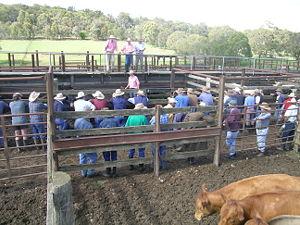
Une enchère est une offre d’un prix supérieur à la mise à prix, ou au prix qu’un autre a déjà offert, en parlant des choses qui se vendent ou s’afferment au plus offrant. Le terme synonyme de vente aux enchères au Québec est encan.